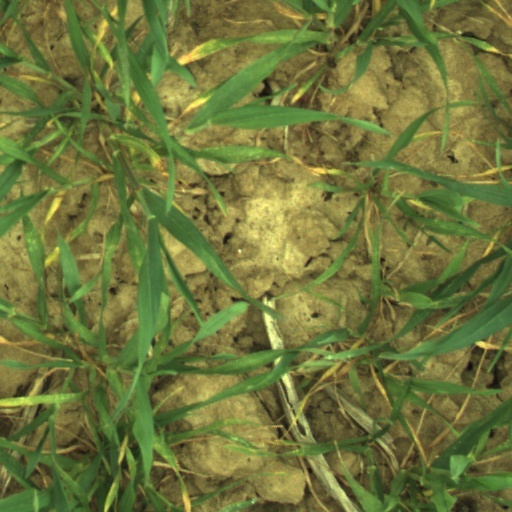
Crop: wheat